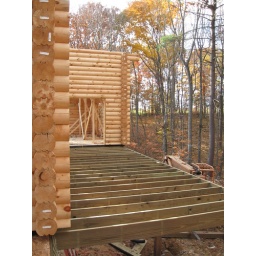
Looking at side door of great room over rear deck from master bedroom porch 11/5/08